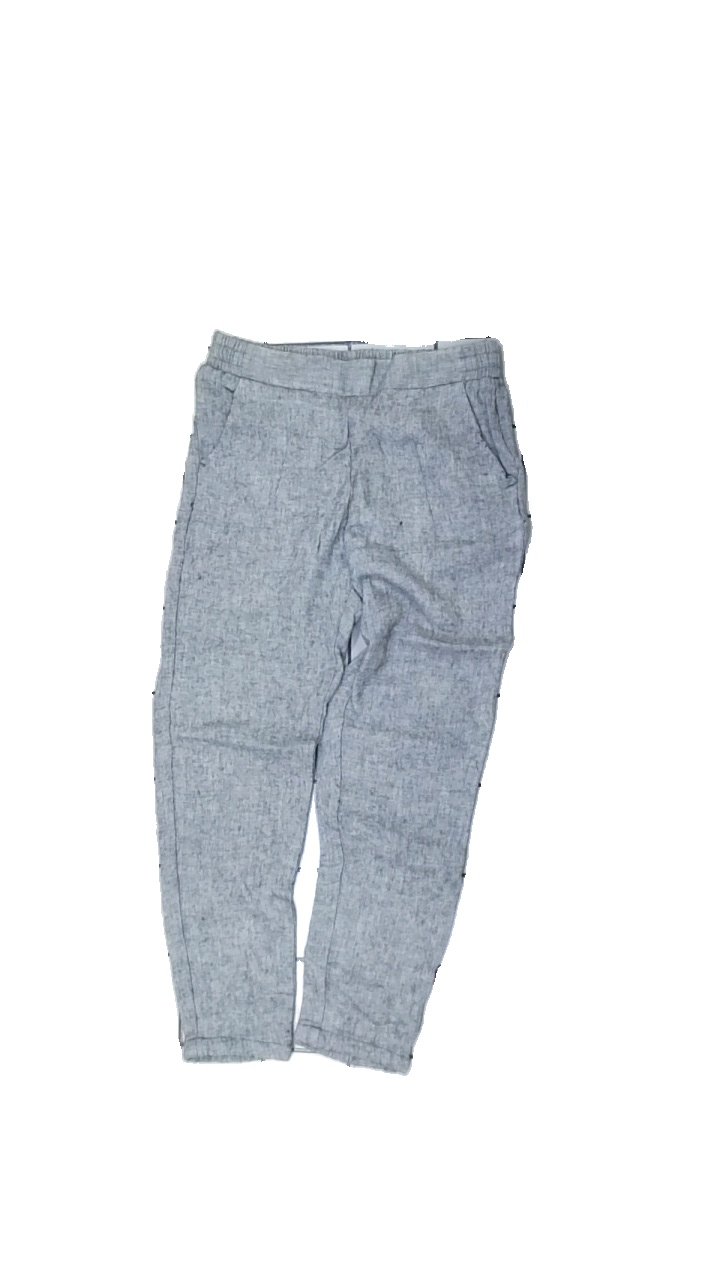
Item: Trousers (Ladies)
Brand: Lindex
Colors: Grey
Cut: Regular, Cropped
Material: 100% viscose
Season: All
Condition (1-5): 3
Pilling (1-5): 3
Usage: Reuse
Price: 50-100